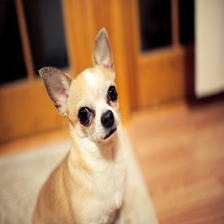
Species: dog
Breed: chihuahua